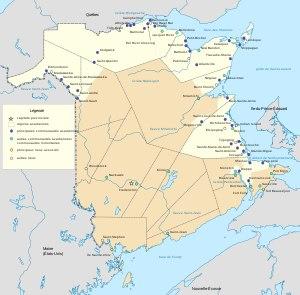
Les Acadiens forment une minorité importante dans la province canadienne du Nouveau-Brunswick. Les Acadiens sont présents sur le territoire du Nouveau-Brunswick depuis le XVIIᵉ siècle. L'Acadie a en fait été fondée en 1604 sur l'île Sainte-Croix, face au Nouveau-Brunswick et appartenant aujourd'hui au Maine. Plusieurs des institutions acadiennes sont basées au Nouveau-Brunswick, telles que le quotidien L'Acadie nouvelle, la Société nationale de l'Acadie, UNI Coopération financière, la Société des Jeux de l'Acadie et l'Université de Moncton.
Emma Haché est une dramaturge et metteuse en scène canadienne. Elle est née le 25 novembre 1979 à Lamèque au Nouveau-Brunswick et est d'ascendance acadienne.